Eddy pumping

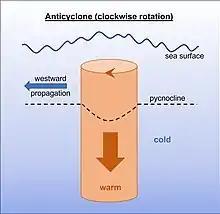
Conceptualised downwelling in an intensifying anticyclonic eddy in the Northern Hemisphere. (Inspired from )

Eddy pumping is a component of mesoscale eddy-induced vertical motion. Such vertical motion is caused by the deformation of the pycnocline. It can be conceptualised by assuming that ocean water has a density surface with mean depth averaged over time and space. This surface separates the upper ocean, corresponding to the euphotic zone, from the lower, deep ocean. When an eddy transits through, such density surface is deformed. Dependent on the phases of the lifespan of an eddy this will create vertical perturbations in different direction. Eddy lifespans are divided in formation, evolution and destruction. Eddy-pumping perturbations are of three types: